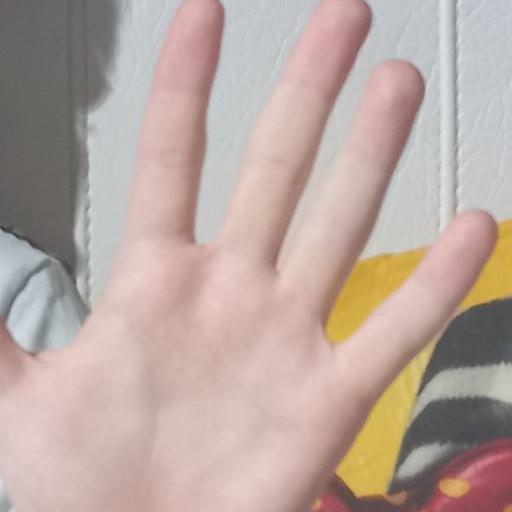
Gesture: palm